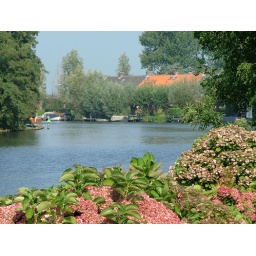
The river 'Vecht' in Loenen with flowers